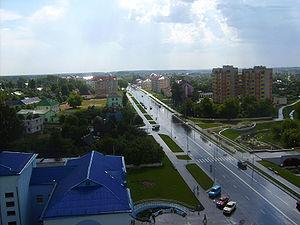
Ivatsevitchy ou Ivatsevitchi est une ville de la voblast de Brest, en Biélorussie, et le centre administratif du raïon d'Ivatsevitchy. Sa population s'élevait à 23 440 habitants en 2017.